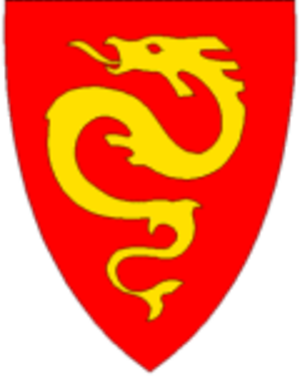
Les lindworm, appelés aussi lindorm, lindwurm, linnorm, et dreki ou ormr à l'époque viking, sont des créatures imaginaires issues en majorité du folklore et de la mythologie montagnarde d'Europe centrale et de Scandinavie. Si on les retrouve principalement en Suède, elles sont également présentes dans d'autres cultures et plusieurs autres cadres mais de manière sporadique.